Lazarus House

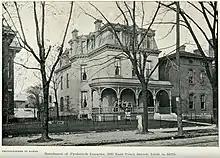
The house in 1892

The Lazarus House serves as an example for townhouses in the East Town Street Historic District, on the National Register of Historic Places. It was added to the district when created in 1976, and to the district under the Columbus Register of Historic Properties in 1982. Its mansard roof, gable dormers, and heavy metal cornice exemplify the Second Empire style. It has about , including an addition at the back of the house dating to the 1940s.